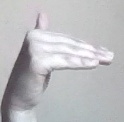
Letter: khaa